Dwight Tiendalli

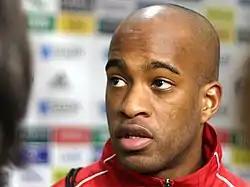
Tiendalli at FC Twente in 2010

Dwight Marciano Tiendalli (born 21 October 1985) is a former professional footballer who played as a full-back.